Air guitar

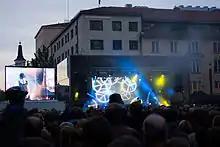
Air Guitar Championship 2012 in Oulu

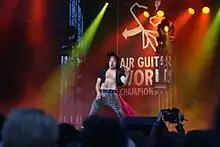
Kevin "Narvalwaker" Leloux at the 2010 Air Guitar World Championships in Oulu, Finland

Air guitar contests have much in common with the figure skating scoring system, especially using 6.0 score system. The most common set of rules are as following: